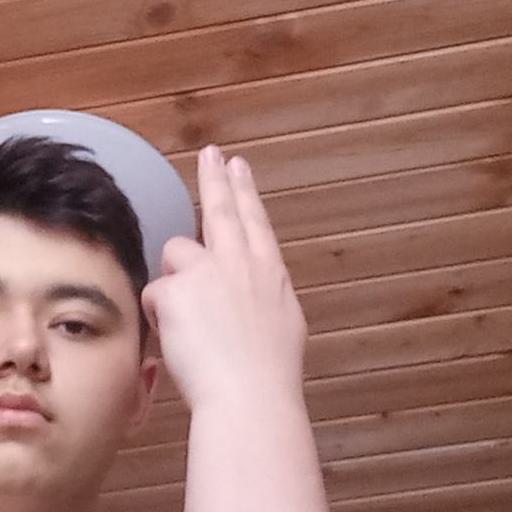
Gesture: two_up_inverted